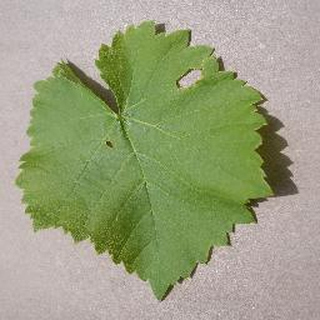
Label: healthy_grape